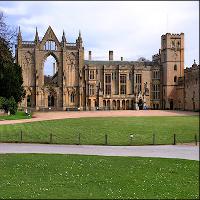
Weather: cloudy or overcast